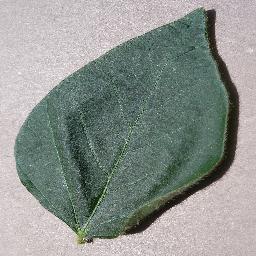
Label: Soybean___healthy